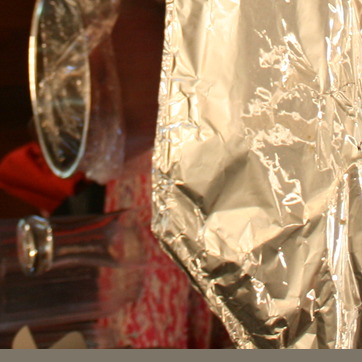
Material: metal